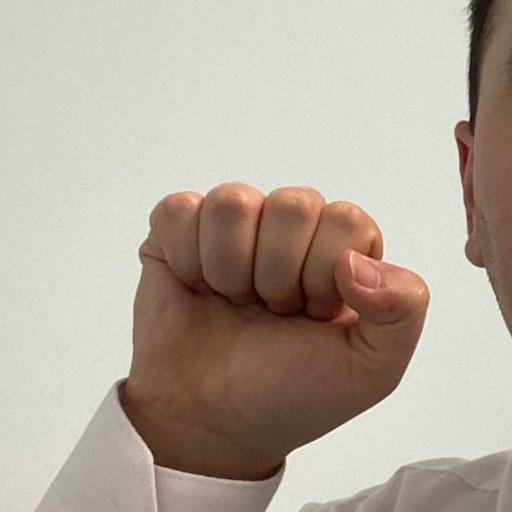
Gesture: fist